San Esteban (1588 shipwreck)

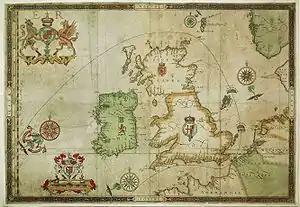

In October 1585 King Philip II of Spain decided to invade England. The Armada (fleet) would travel from Spain to the Netherlands, from where it would escort the invading army under Alexander Farnese, Duke of Parma.